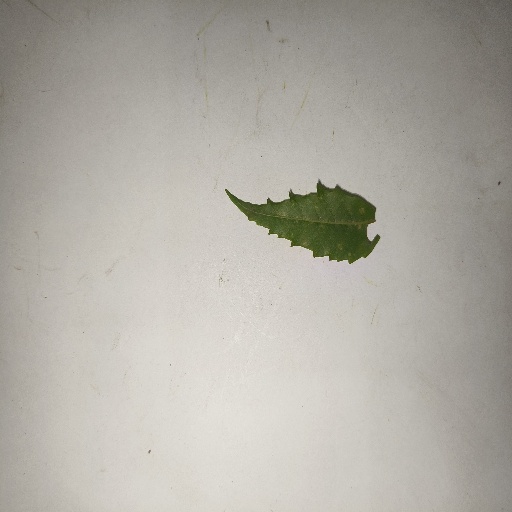
Species: Neem
Leaf condition: Shot Hole Leaf